Libštát

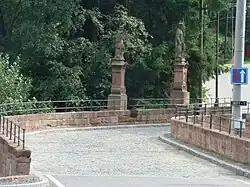
Stone bridge

A cultural monument is the former Evangelical prayer house. It was built in 1839–1842 and is a unique proof of renewal of the Evangelical community in the Czech lands. Next to the prayer house is a separate wooden bell tower.